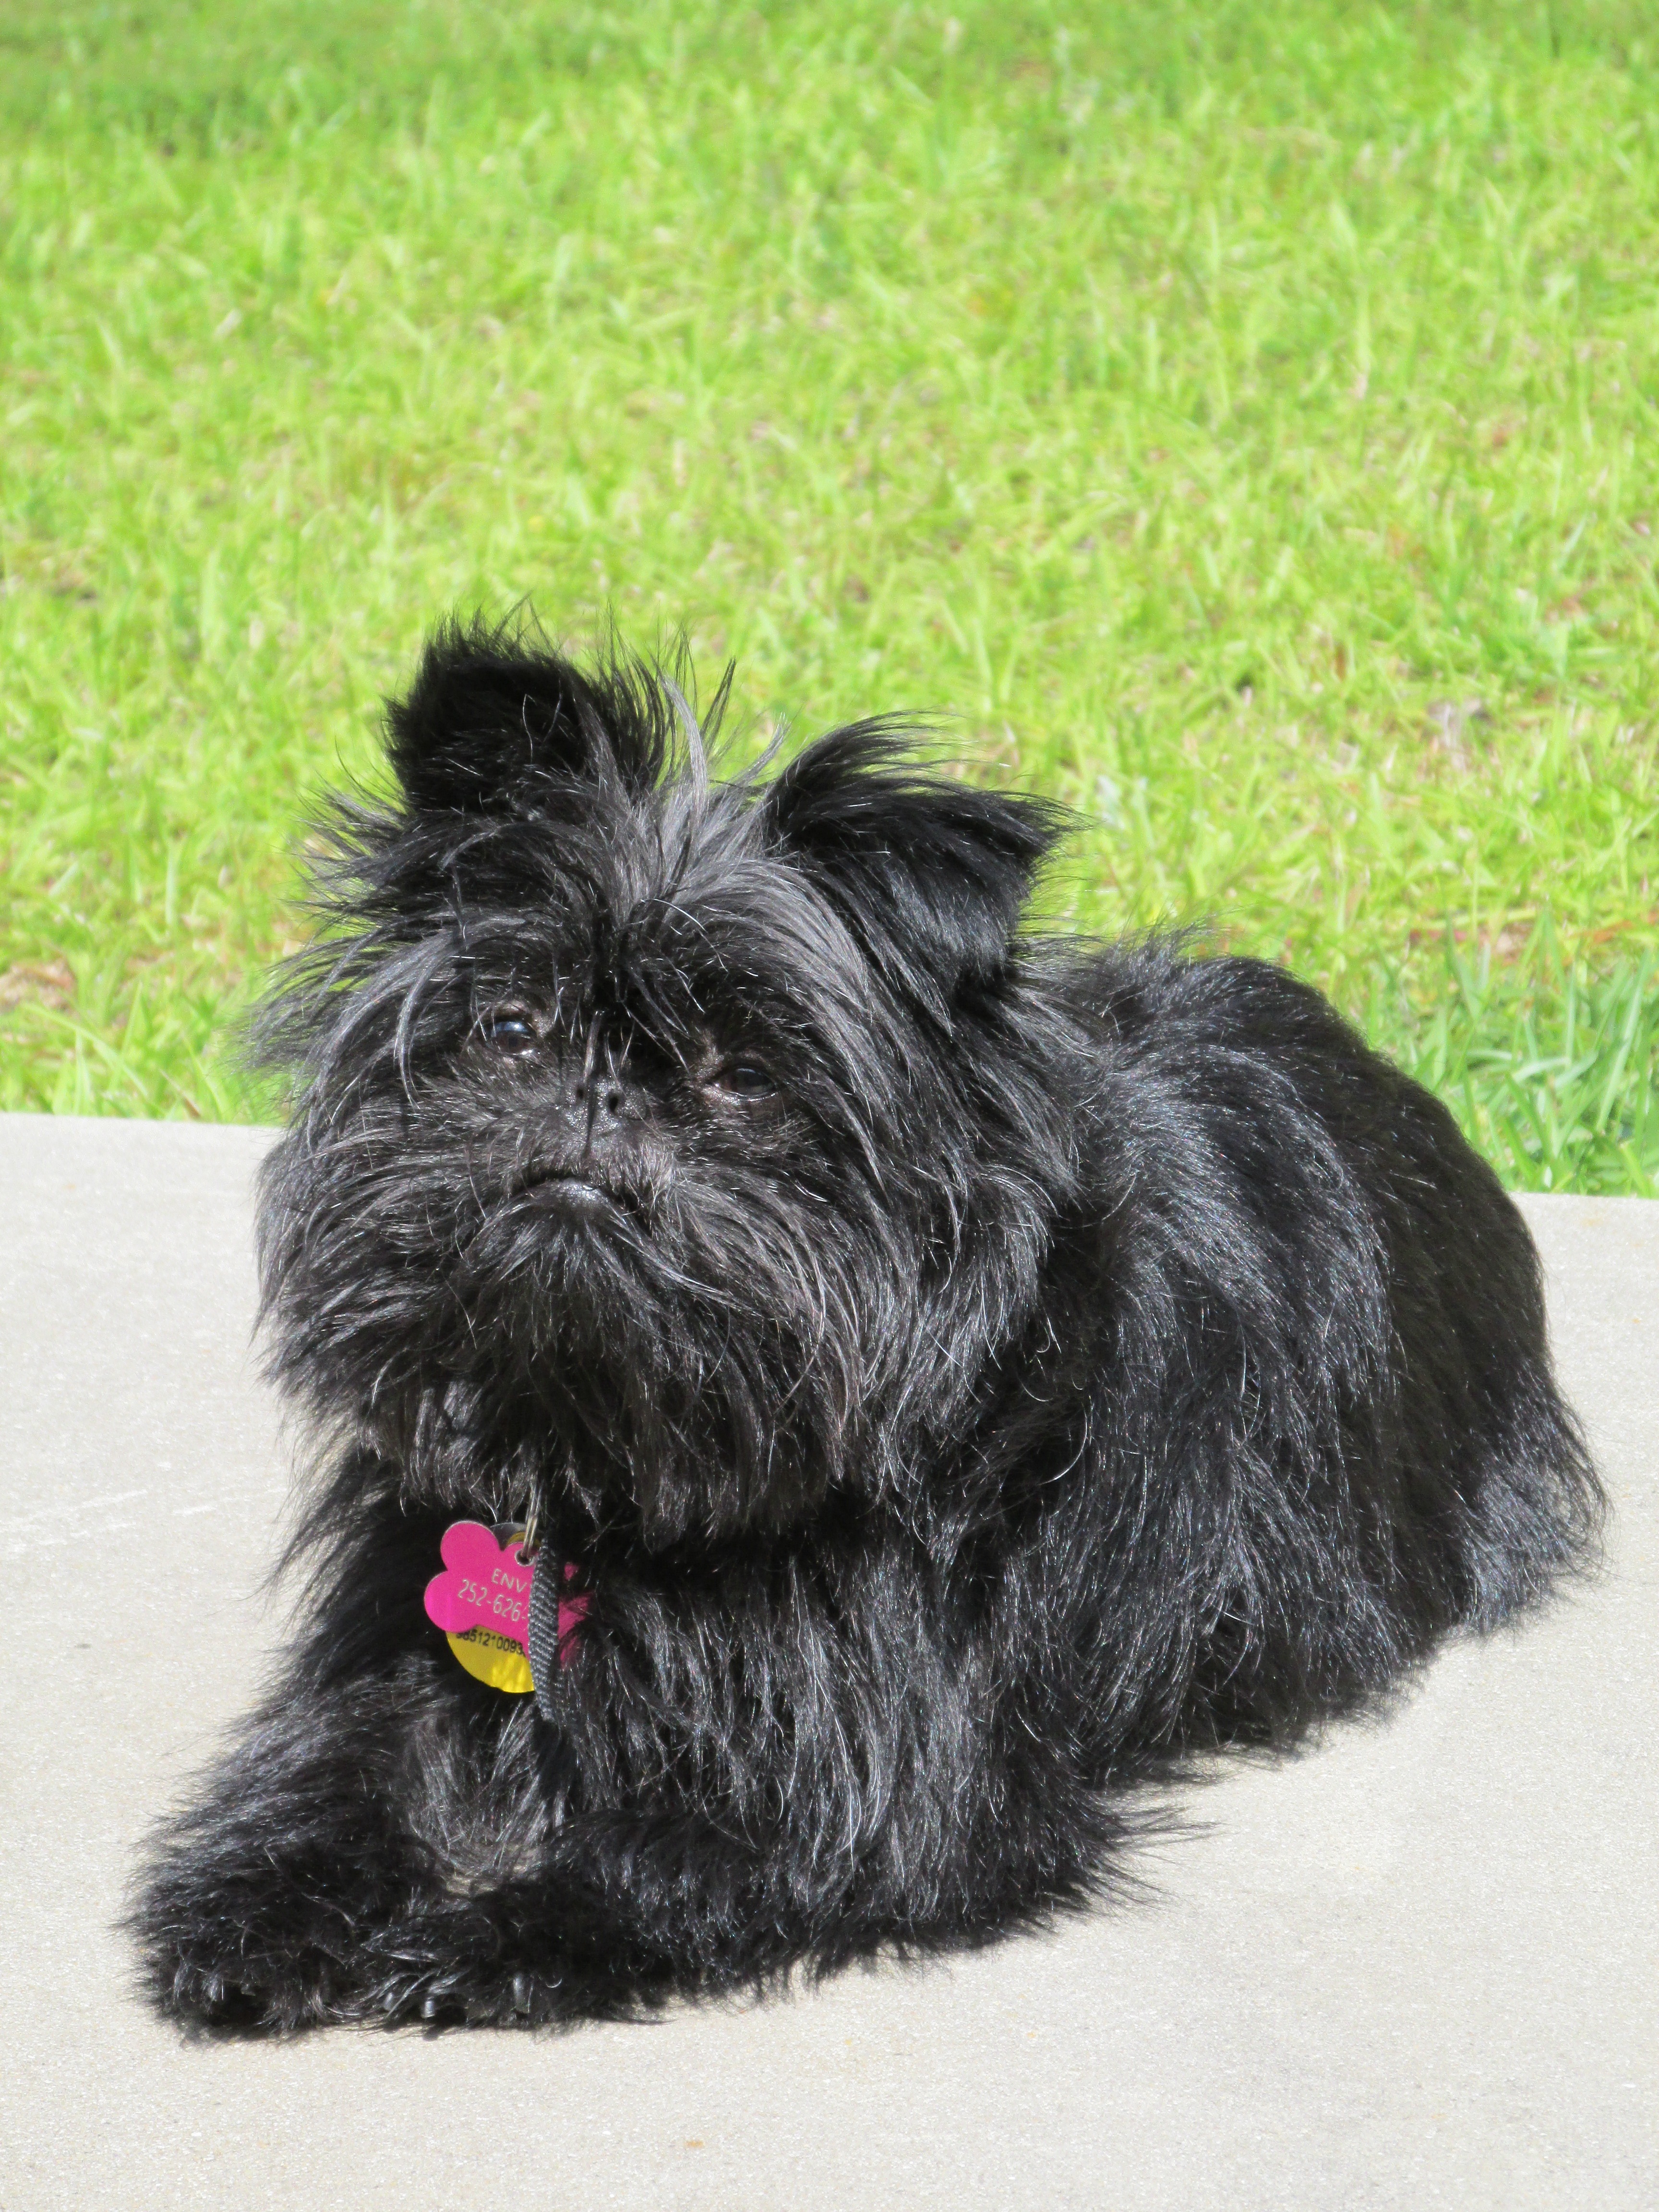
dog, pet, mammal, vertebrate, schnauzer, miniature schnauzer, dog breed, terrier, breed, cairn terrier, tibetan terrier, affenpinscher, monkey terrier, havanese, dog like mammal, carnivoran, schnoodle, vulnerable native breeds, scottish terrier